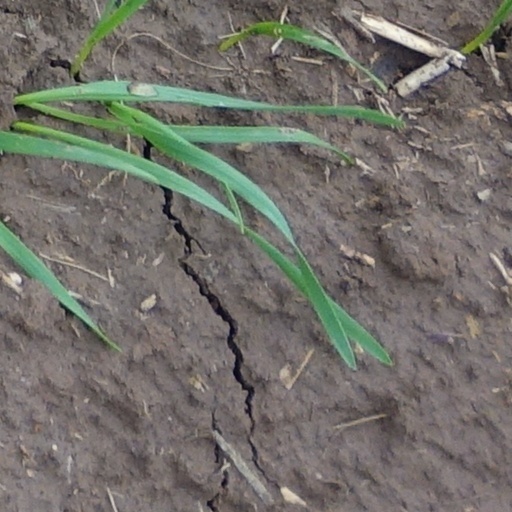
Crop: wheat